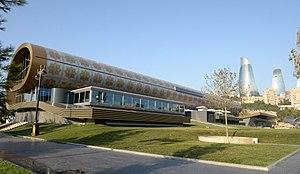
Voici une liste des musées de Bakou, la capitale de l’Azerbaïdjan.
Le musée national du tapis est un musée situé au centre de Bakou, en face du boulevard maritime. Fondé en 1967, il porte le nom de Latif Kerimov. Il s'agit du premier musée du tapis au monde.